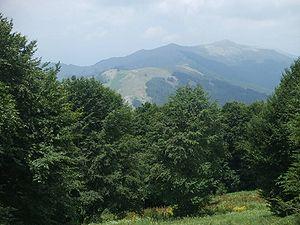
Demir Hisar est une municipalité et une petite ville du sud-ouest de la Macédoine du Nord, dans la région de Pélagonie. Elle comptait 9 497 habitants en 2002 et fait 480,13 km². La ville comptait 2 593 habitants, le reste de la population étant réparti dans les villages alentour. L'économie de Demir Hisar est tournée vers l'exploitation du fer, de la forêt et la production agricole.